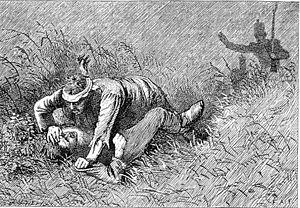
La lutte à mort entre Magwitch et Compeyson, c. 1877